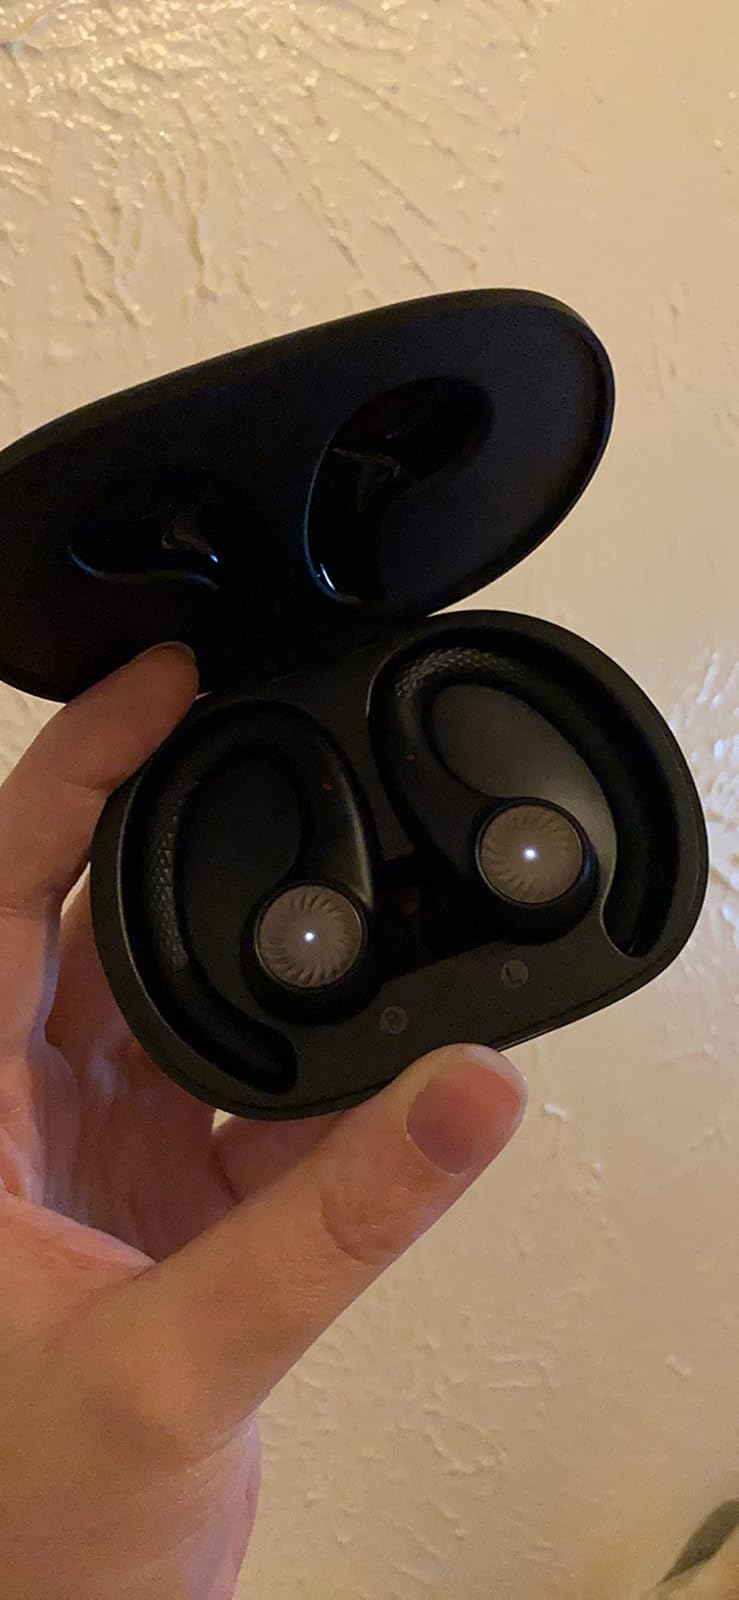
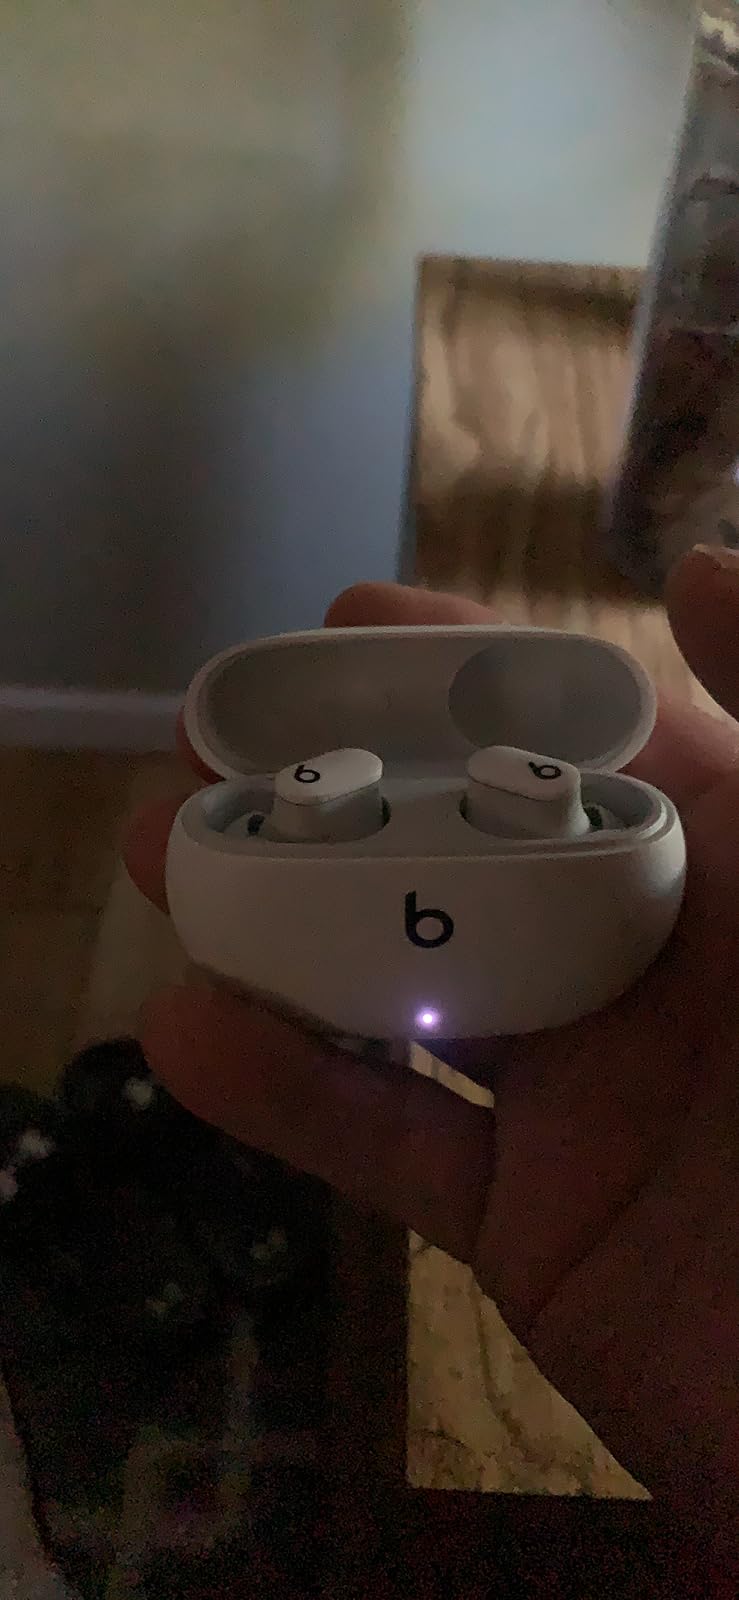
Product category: earbuds
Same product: no